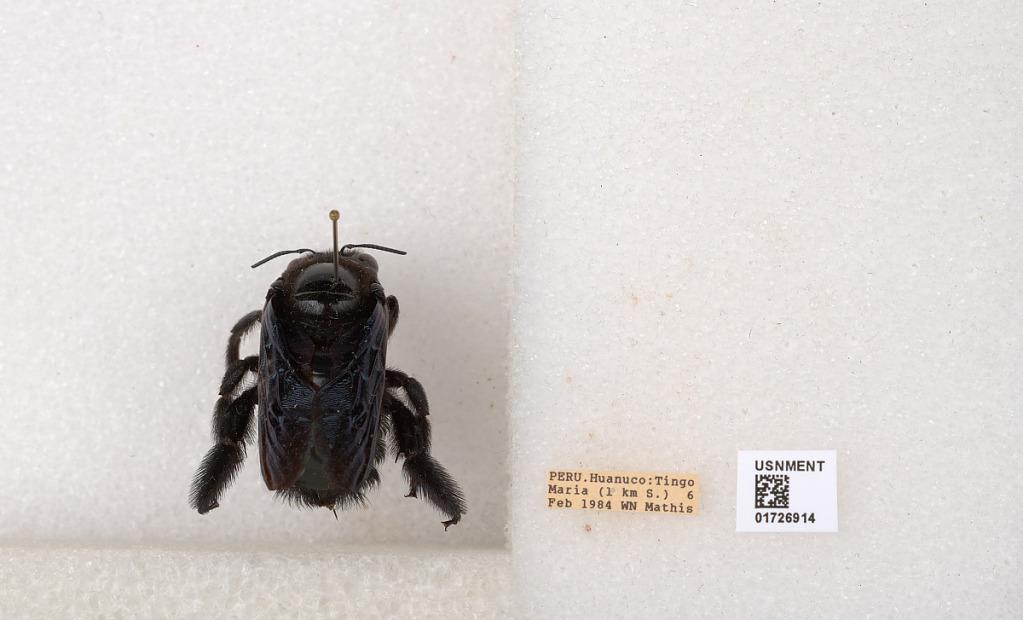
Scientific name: Xylocopa (Neoxylocopa) frontalis (Olivier)
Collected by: W. Mathis
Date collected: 1984-2-6
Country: Peru
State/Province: Huanuco
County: Leoncio Prado
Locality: Tingo Maria, 1 km. S.